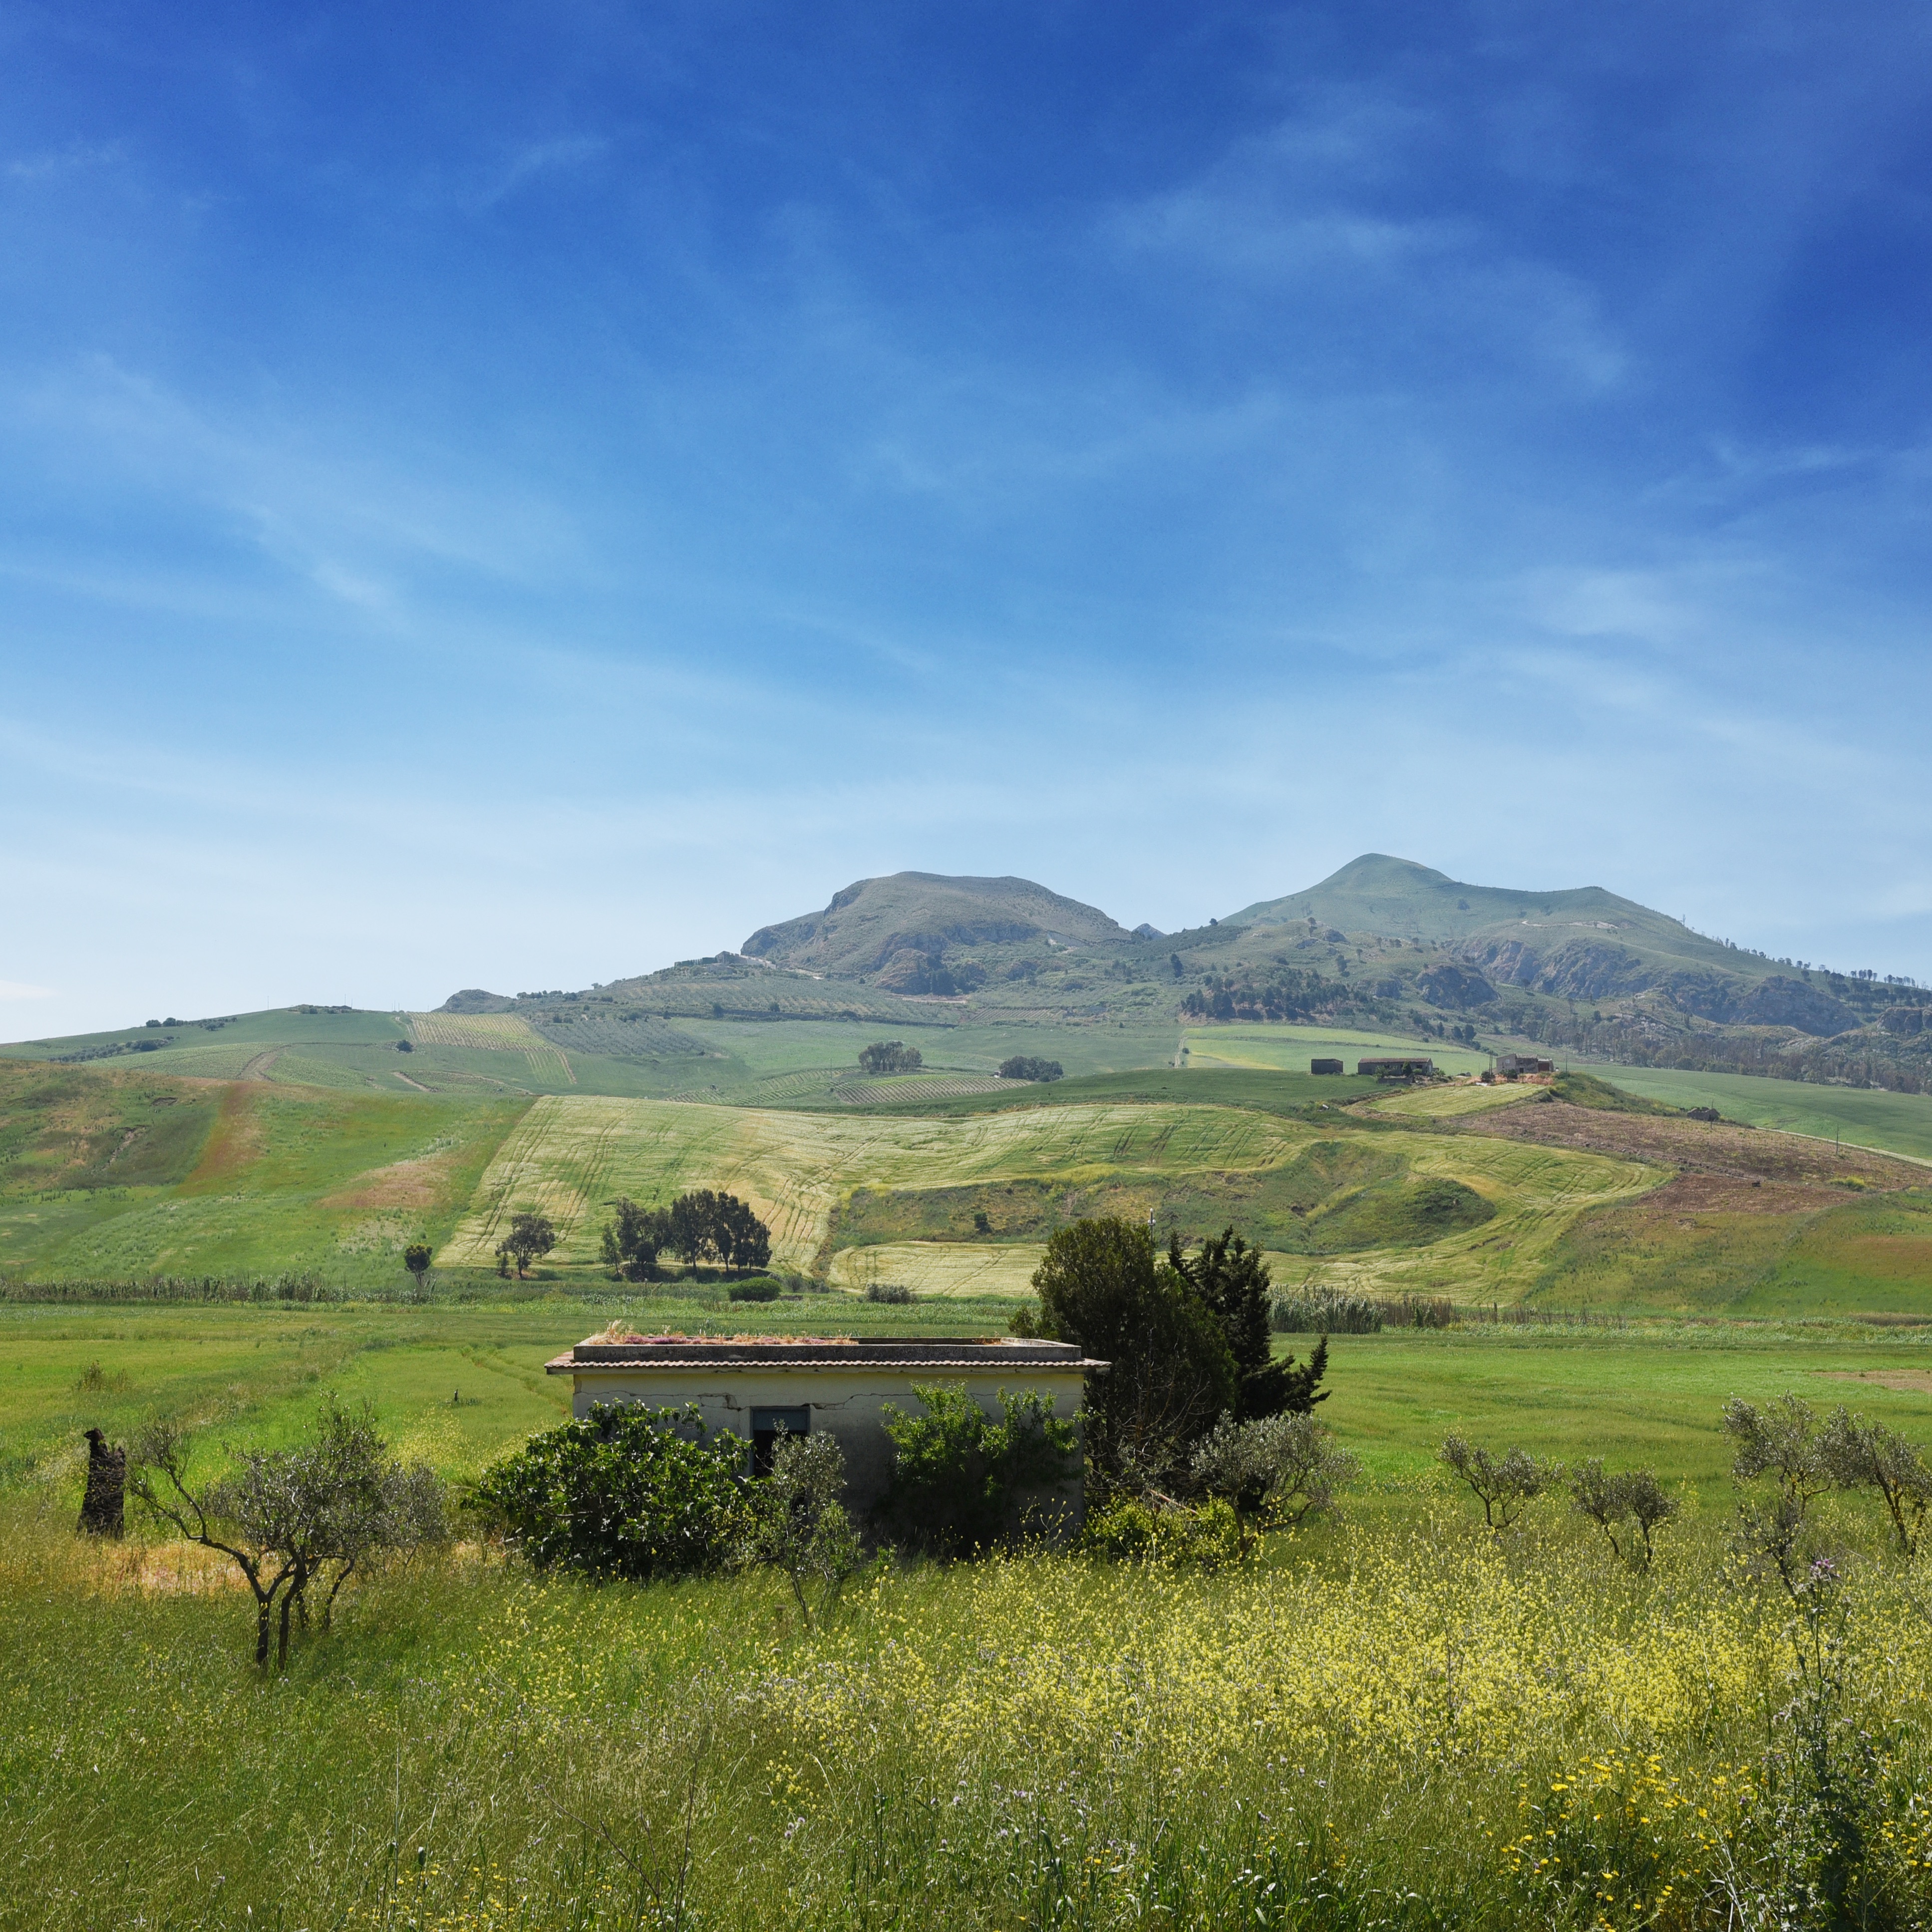
landscape, nature, grass, horizon, mountain, cloud, sky, field, farm, meadow, prairie, hill, valley, mountain range, pasture, agriculture, highland, plain, grassland, plateau, fell, habitat, loch, ecosystem, steppe, rural area, landform, natural environment, geographical feature, mountainous landforms